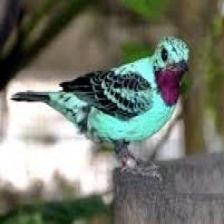
Species: SPANGLED COTINGA
Scientific name: COTINGA CAYANA